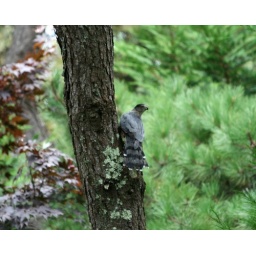
He flew to a near by pine tree and took a look back at me.